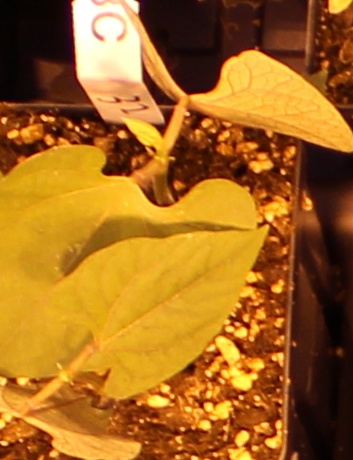
Label: Blackbean